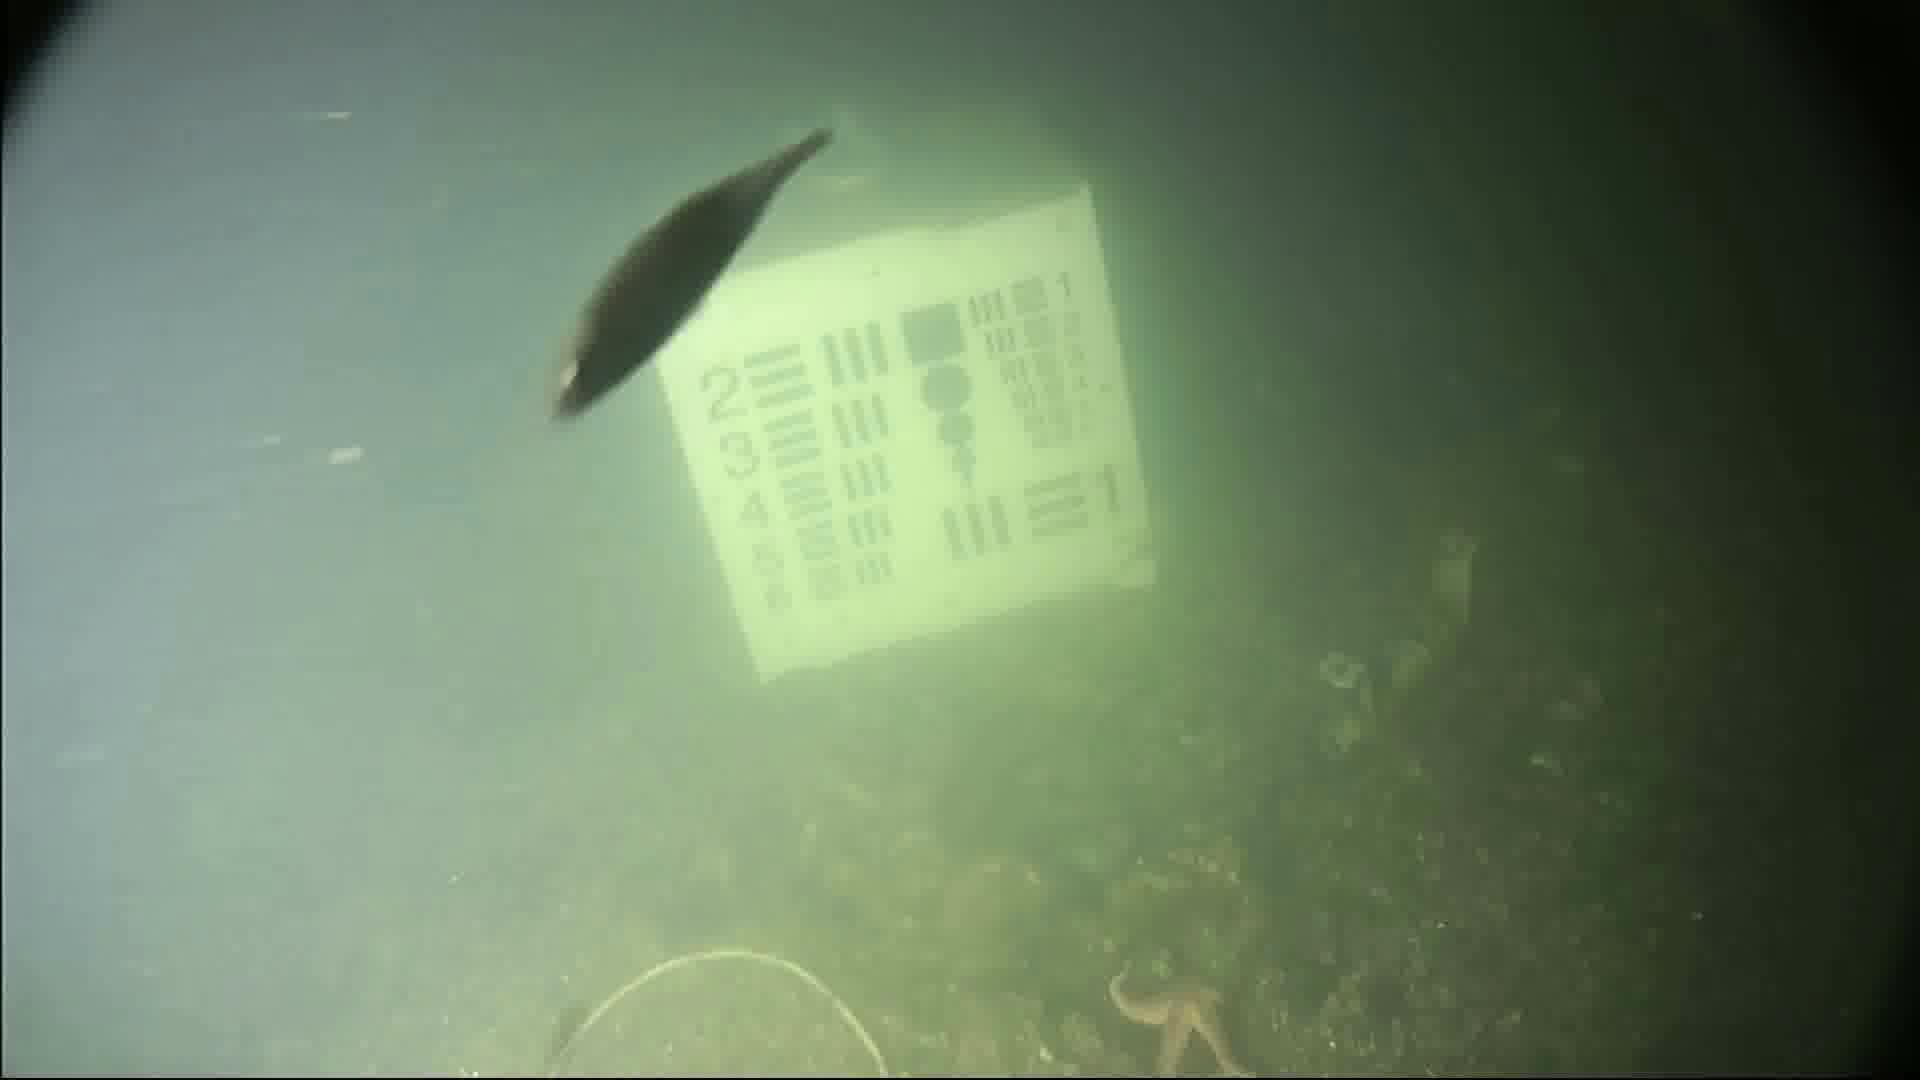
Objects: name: starfish
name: small_fish